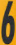
Number: 6